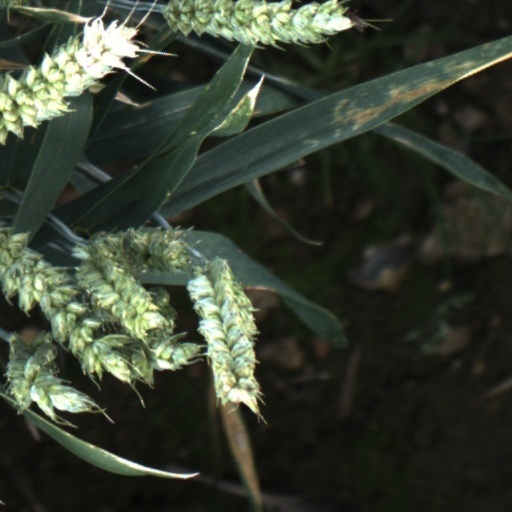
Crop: wheat